Borj Nord

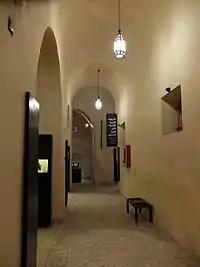
Inside the fort and the museum.

The fort was built in 1582 by the powerful Saadi sultan Ahmad al-Mansour. The Saadians, whose capital was Marrakesh, had faced notable resistance to their rule in Fez and the fort is one of several that they built around the city. They were intended as much to keep the restless population of Fes el-Bali (the old city) under control as to actually defend the city from external attacks. Accordingly, the forts were built in commanding positions overlooking the city, from which their canons could easily bombard the city if desired. Along with Borj Nord, the other forts built at this time were: Borj Sud, facing Borj Nord across the valley on a hilltop overlooking Fez from the south; Kasbah Tamdert, a citadel guarding Bab Ftouh to the south-east; and the Borj Sheikh Ahmed, one of three bastions built along the east and south walls of Fes el-Jdid and the one closest to Fes el-Bali. The Saadians built Borj Nord, Borj Sud, and the new bastions of Fes el-Jdid to emulate Portuguese military architecture; a consequence of their wars to oust the Portuguese from Morocco. Their construction was probably helped by the labour and expertise of European prisoners captured in the famous Battle of the Three Kings in 1578. These were the first, and arguably only, fortresses in Fez designed for the new age of gunpowder.